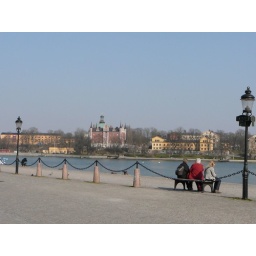
the white ship hostel af Chapman used to be here. Now under repair.